Goldwork (embroidery)

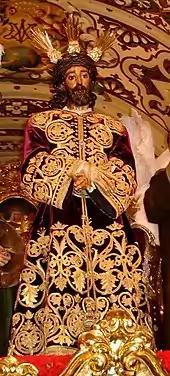
Goldwork, Spain, 20th century

Goldworken silk thread technology were also adopted by Italian weavers. Italian centers of silk production (Lucca, Venice, Florence, and Milan) producing cloth of gold started appearing after the Crusades. Even after golden silk thread was produced for millennia in Europe, golden silk thread was still associated with its origins in China. The producing of gold cloth became common in Europe, such as France and Italy by the 16th century.